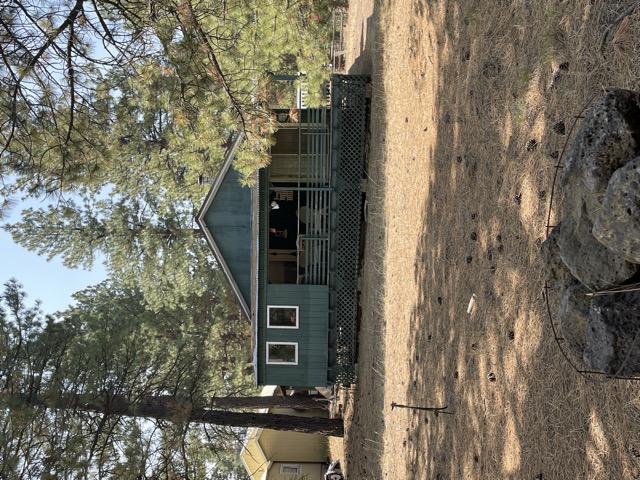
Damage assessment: no_damage